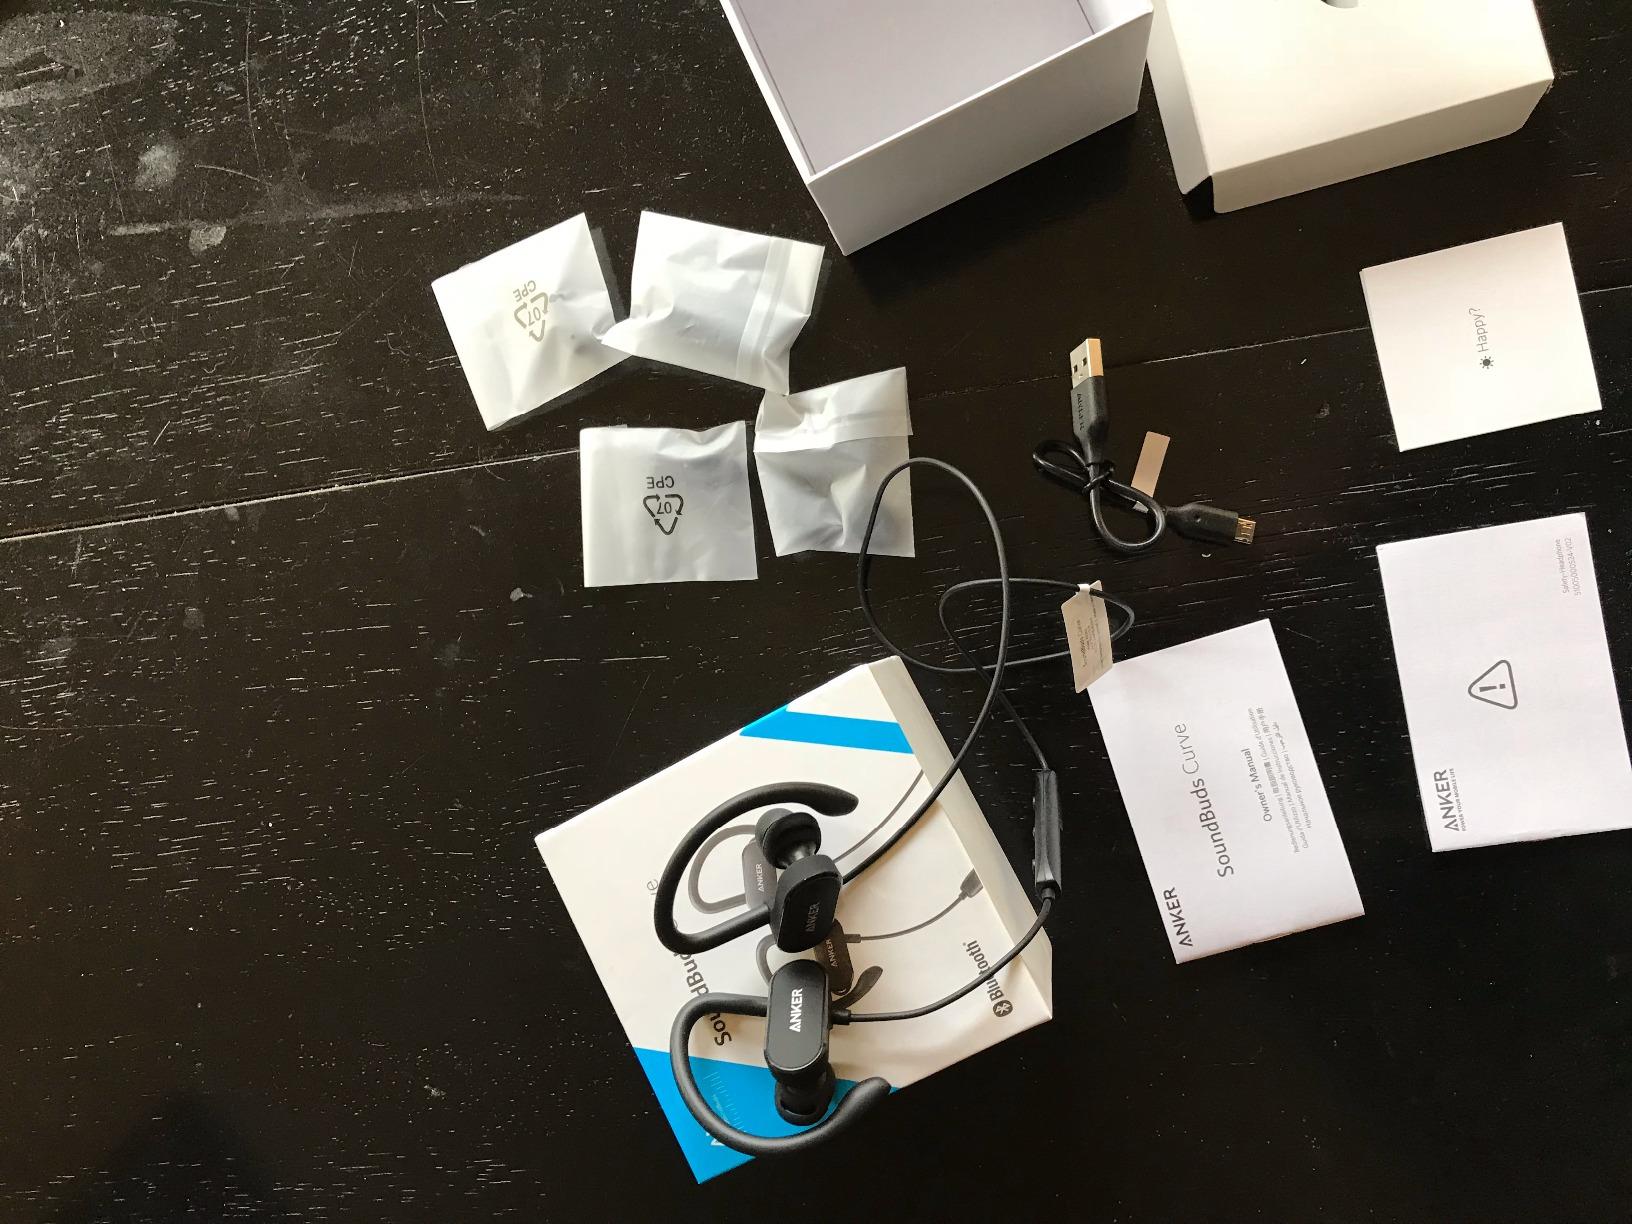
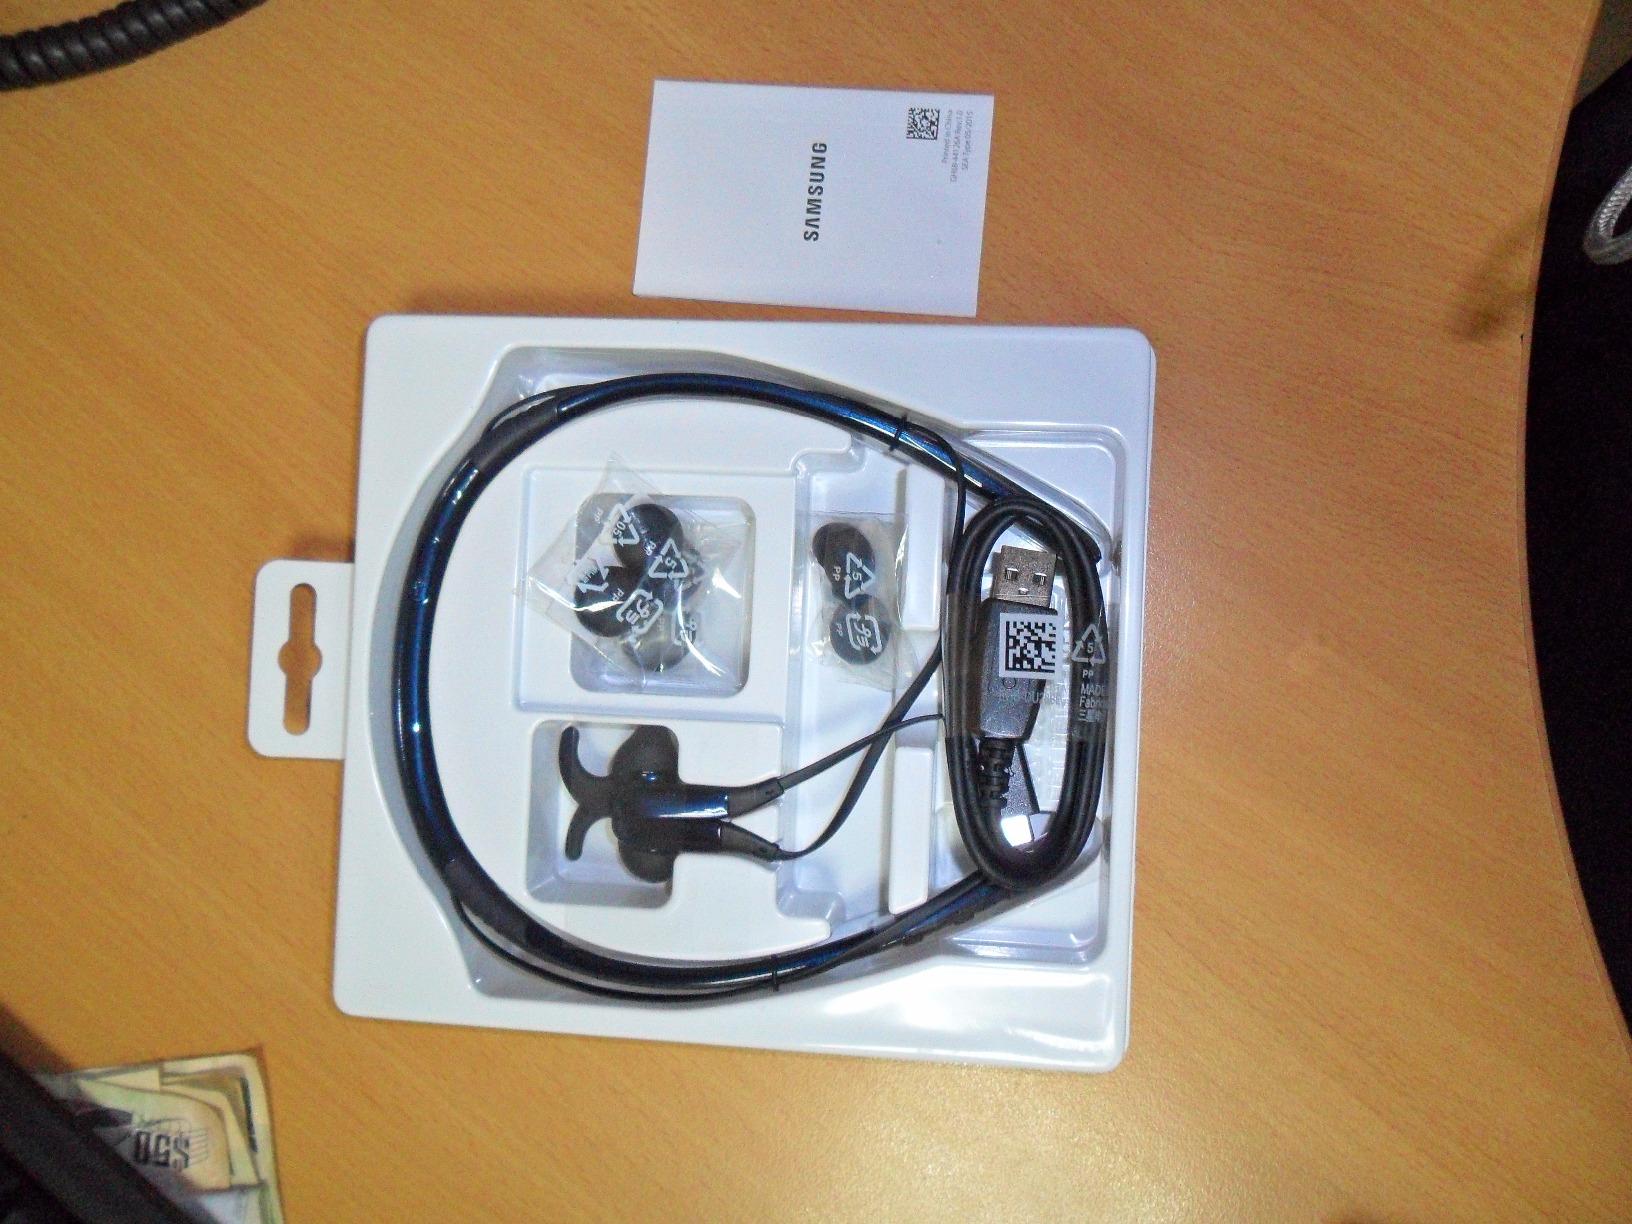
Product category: headphones
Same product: no